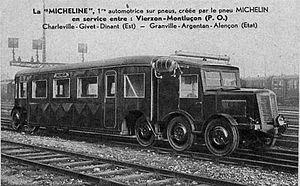
Une micheline est un autorail léger, dont les roues sont équipées de pneus spéciaux, mis au point par la société Michelin dans les années 1930.